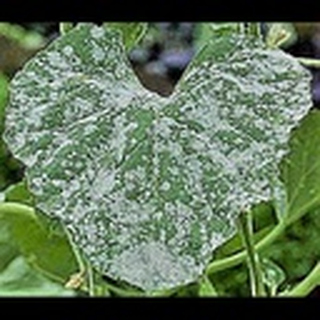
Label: cotton_powdery_mildew